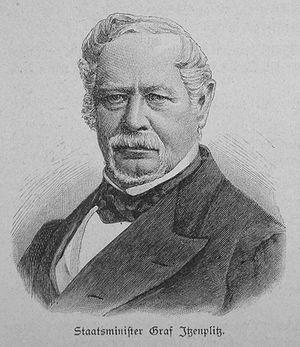
Le comte Heinrich Friedrich August von Itzenplitz est un homme politique, ministre notamment, biologiste et juriste prussien.